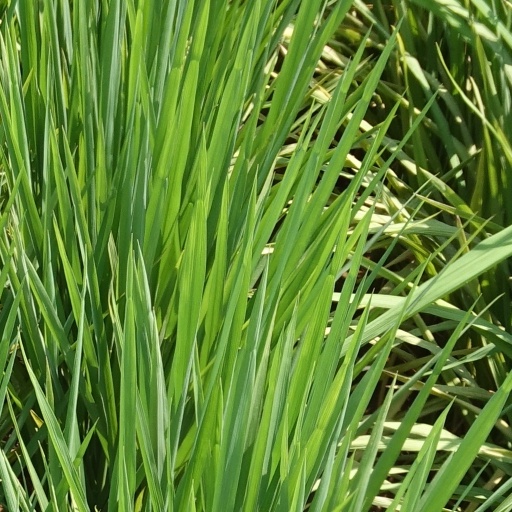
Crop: rice